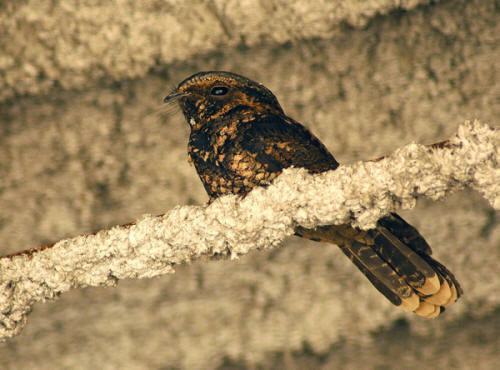
A photo of a chuck will widow